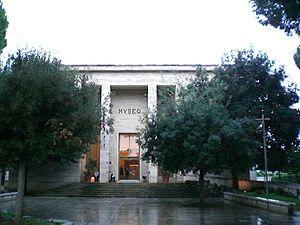
Le Musée archéologique national de Paestum ou Museo archeologico nazionale di Paestum est un musée archéologique italien situé à Capaccio-Paestum, province de Salerne, en Campanie.